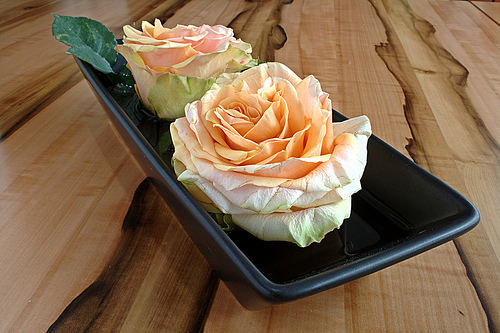
Flower: rose